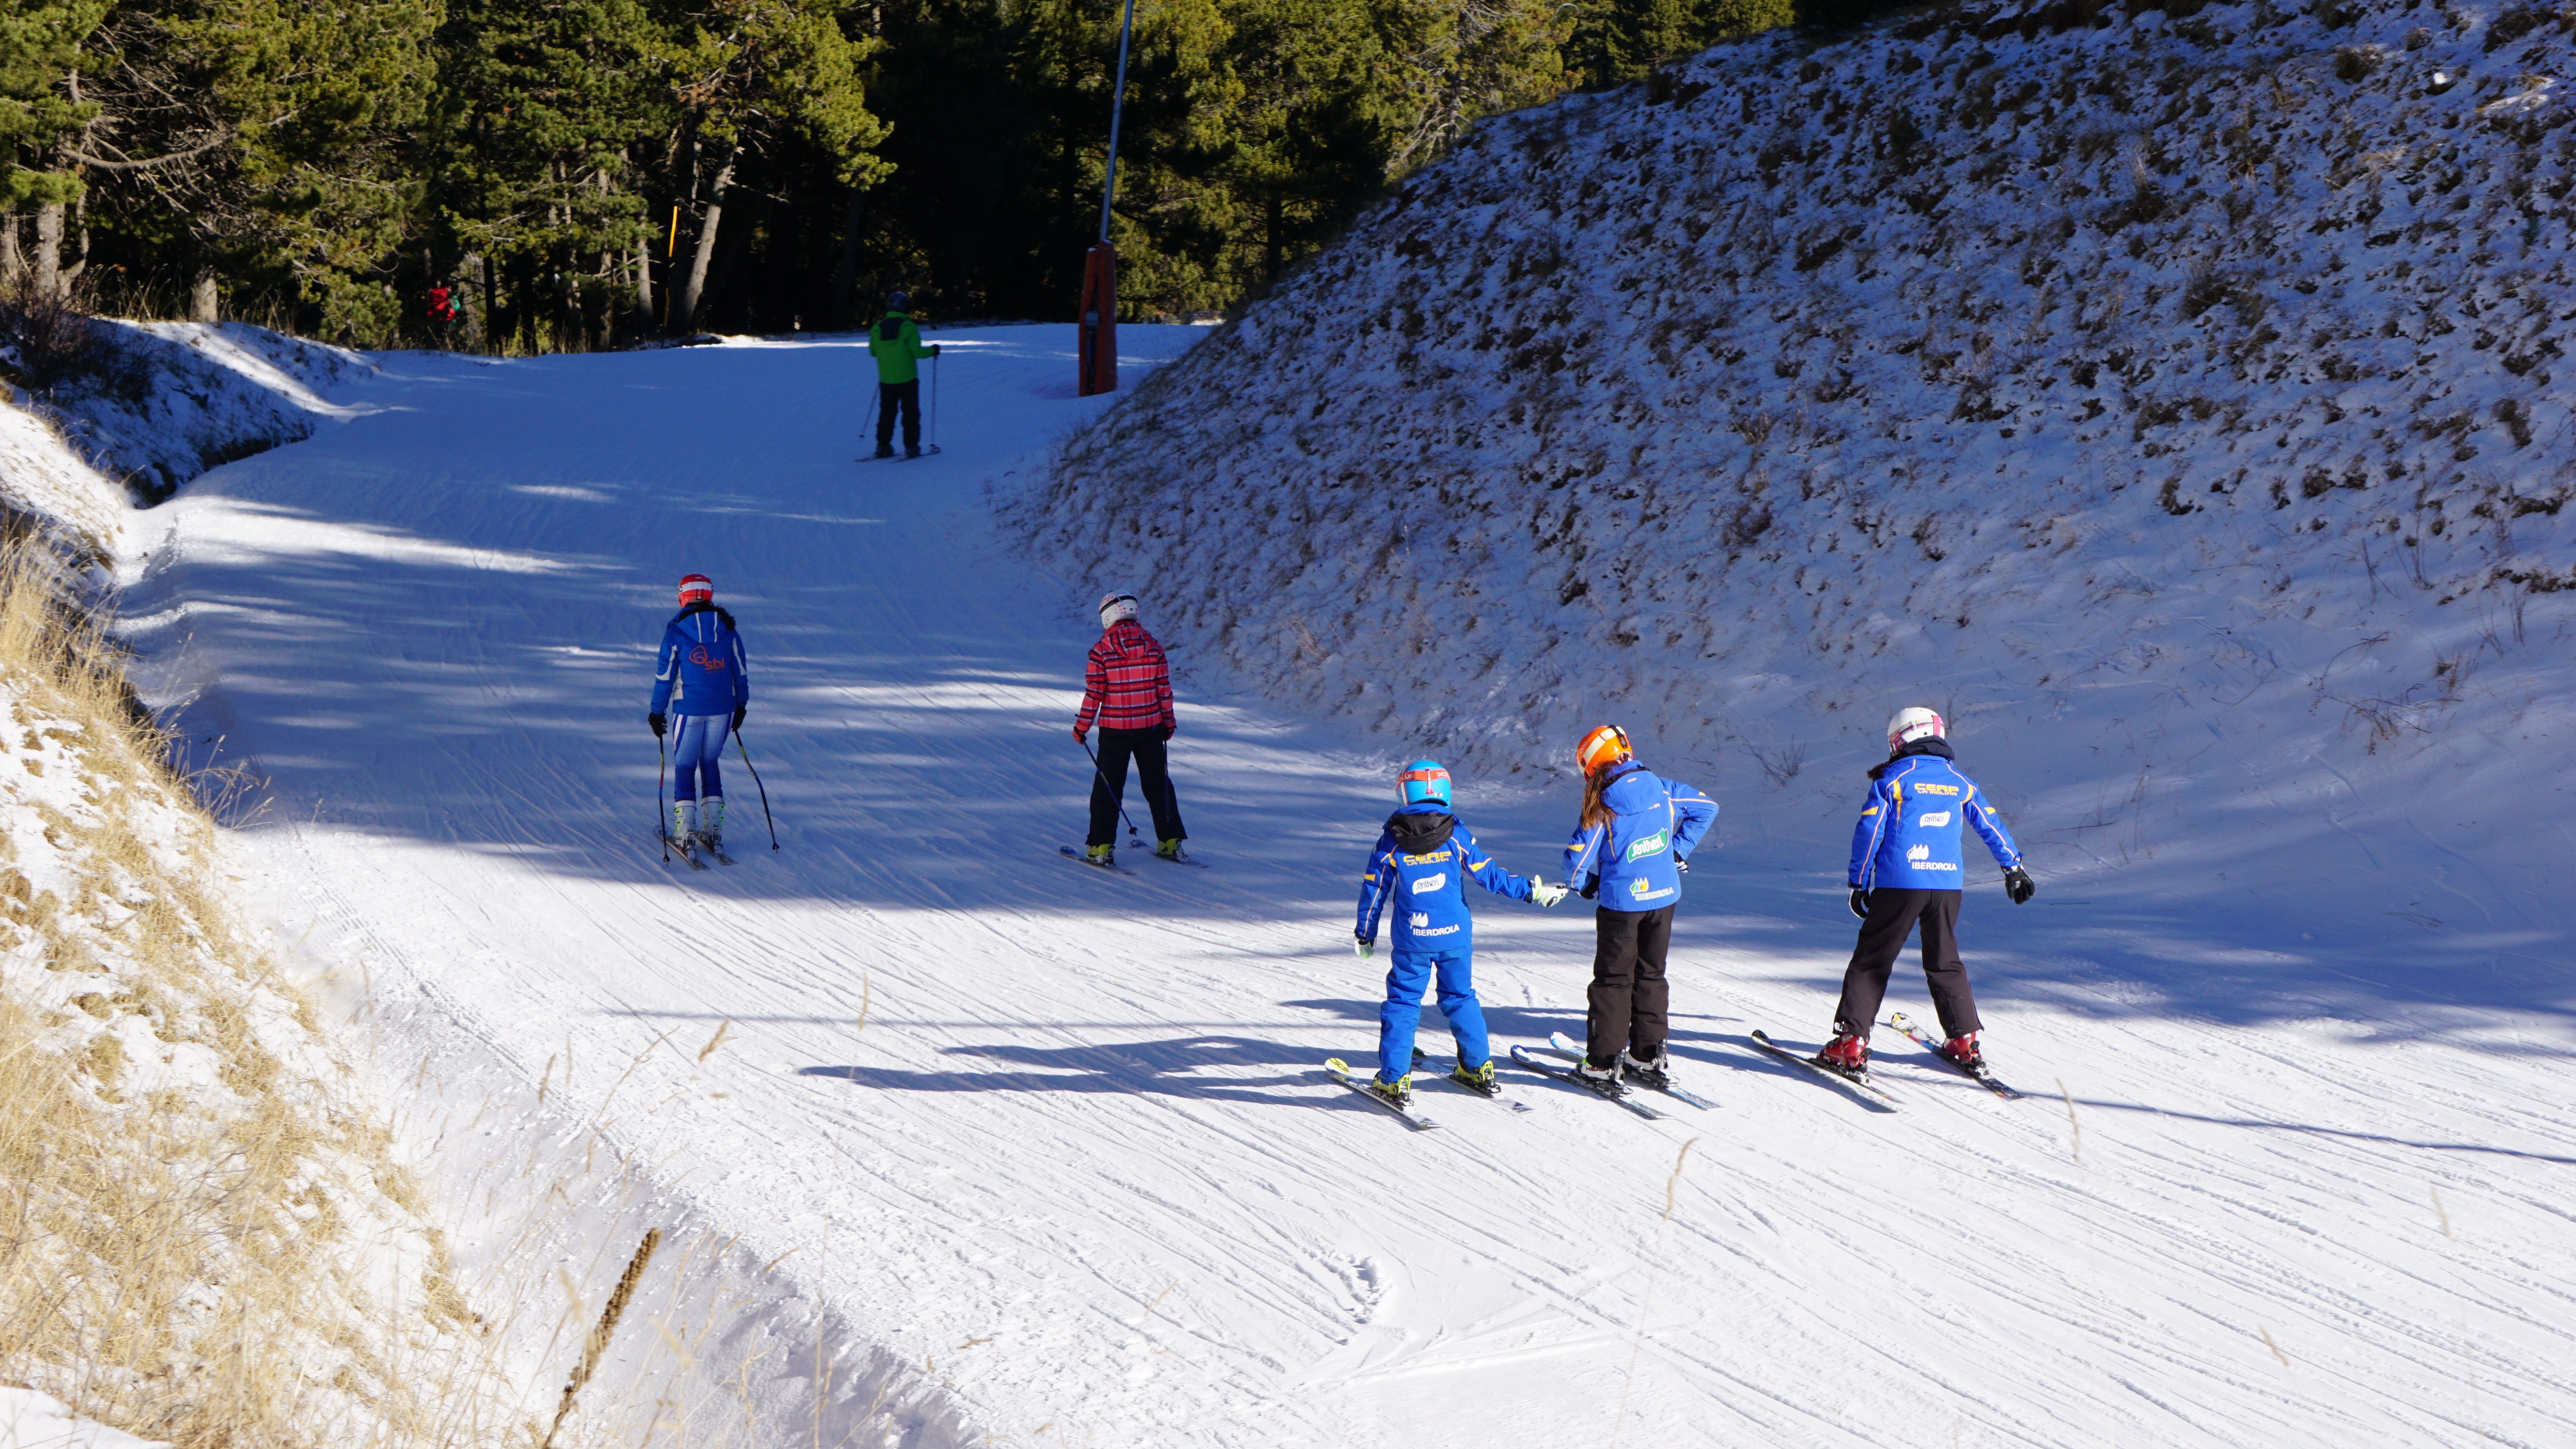
snow, cold, winter, white, recreation, extreme sport, skiing, winter sport, tracks, background, sports, ski, footwear, nevada, piste, skier, winter sports, skiers, nordic skiing, ski equipment, outdoor recreation, snowy road